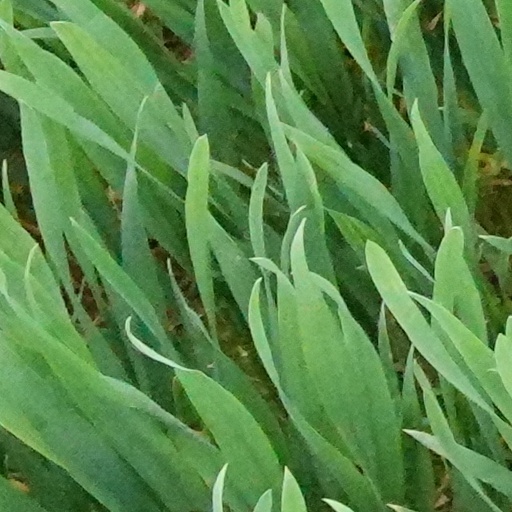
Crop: wheat